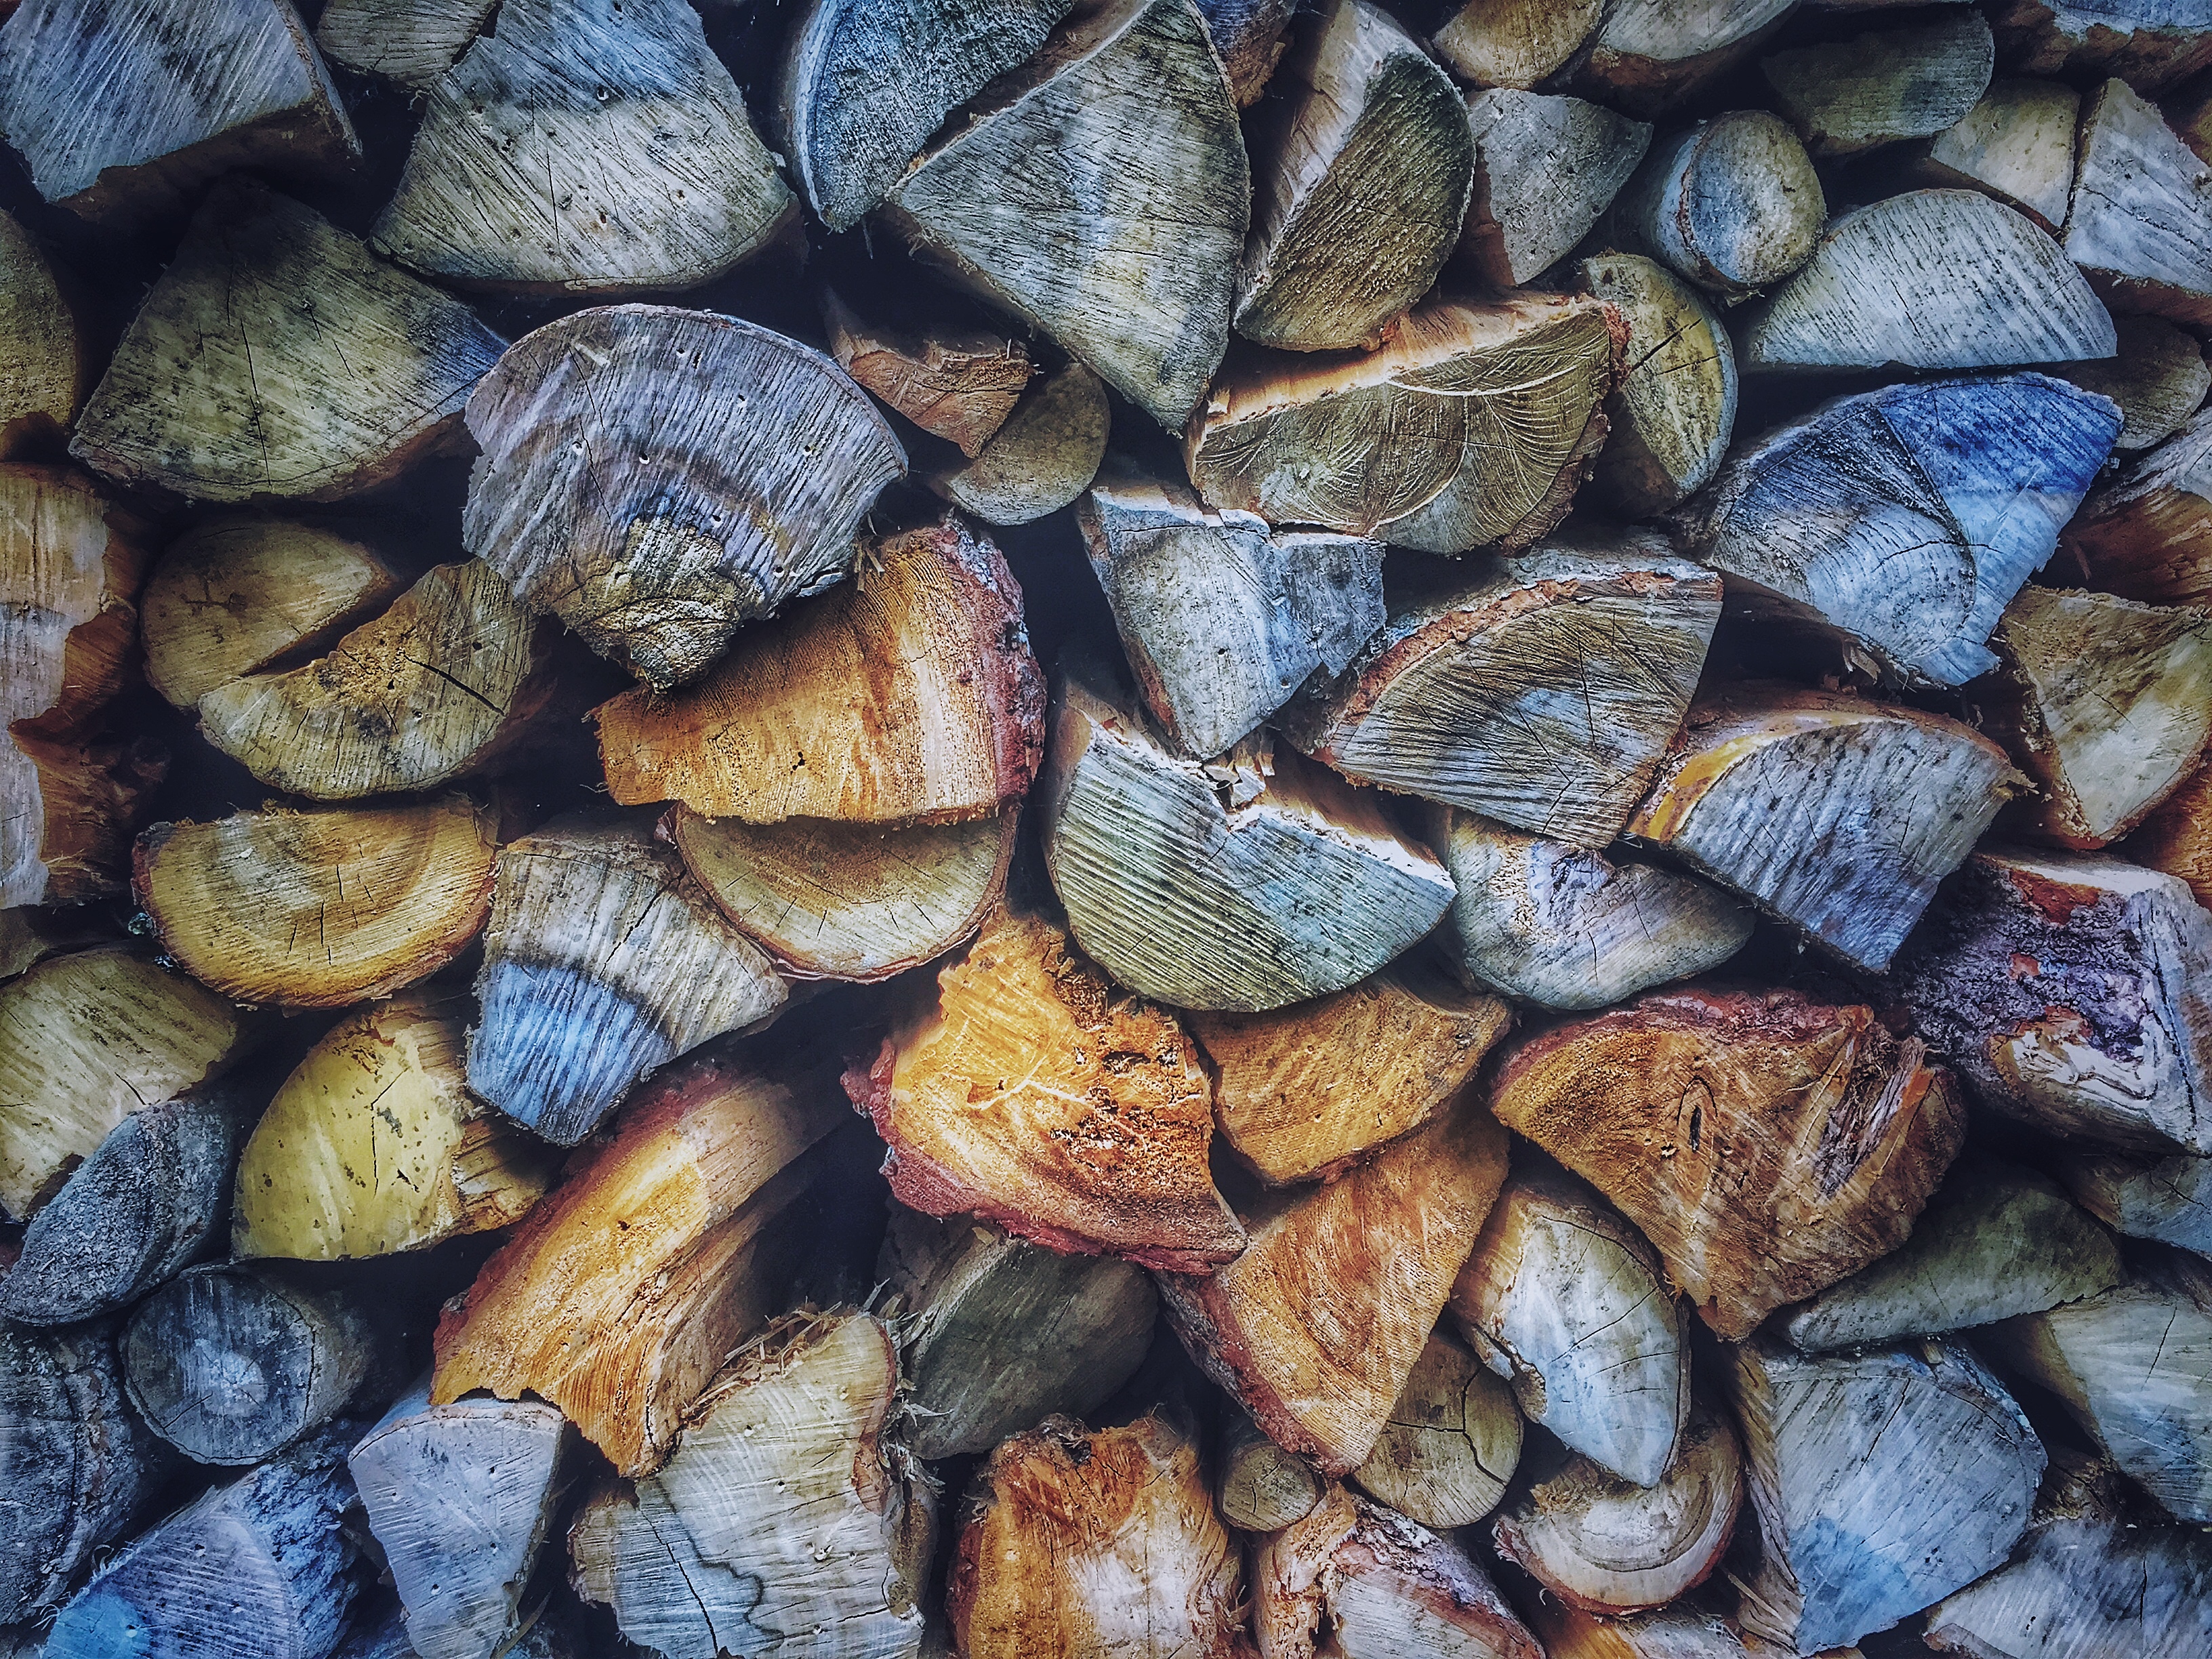
rock, wood, leaf, pebble, autumn, material, gravel, logs, firewoods